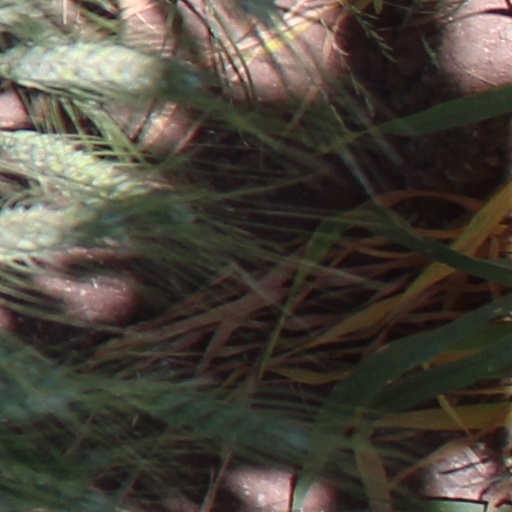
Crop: wheat